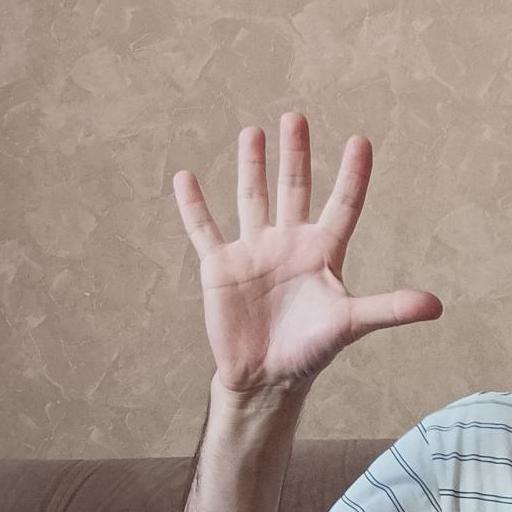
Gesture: palm